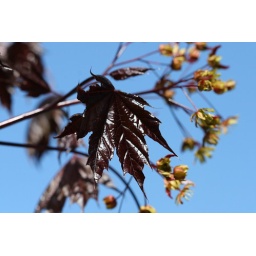
A burgundy tree to go with my pink brick house. It is quite a stunner in the backyard.